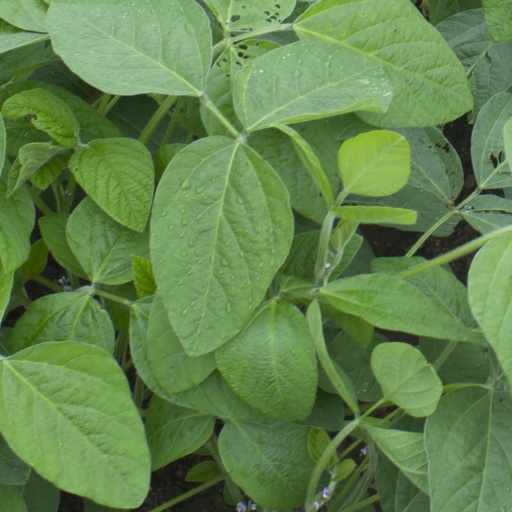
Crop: soybean